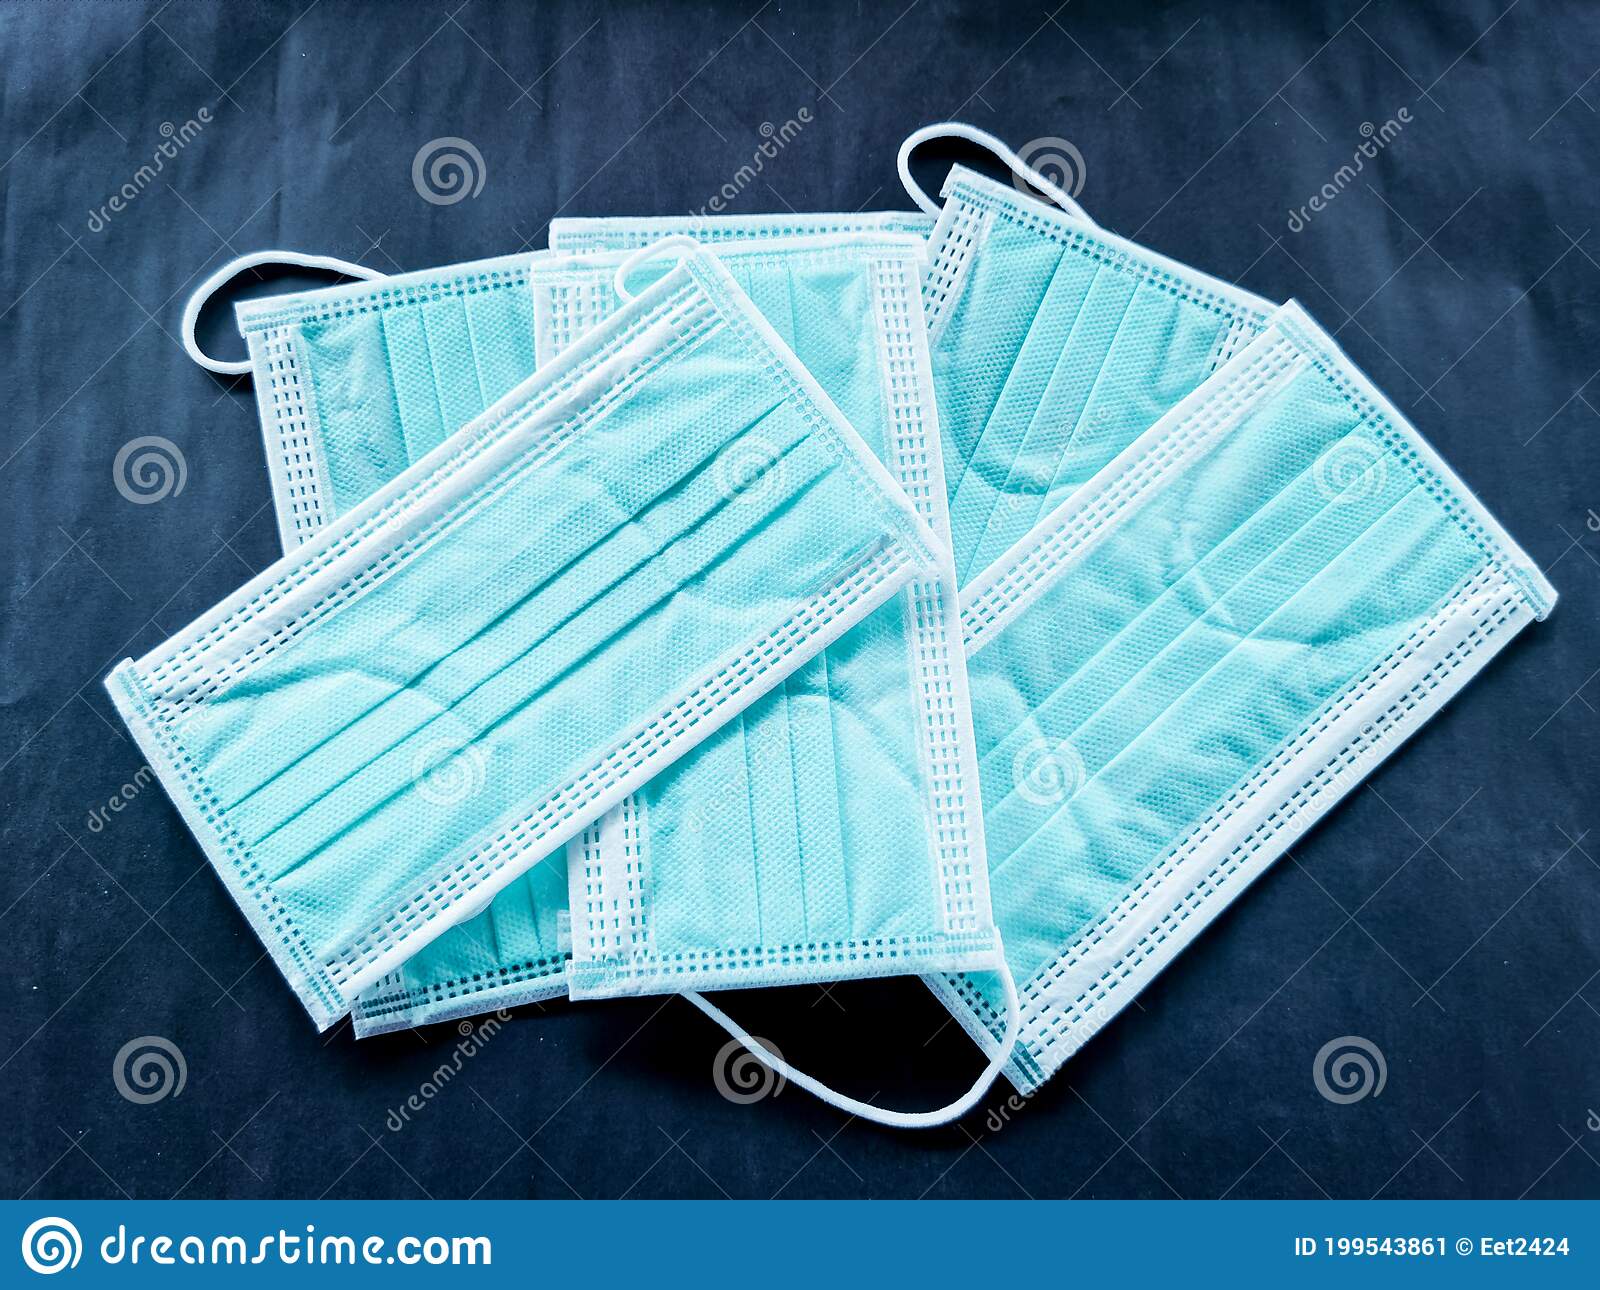
Label: trash